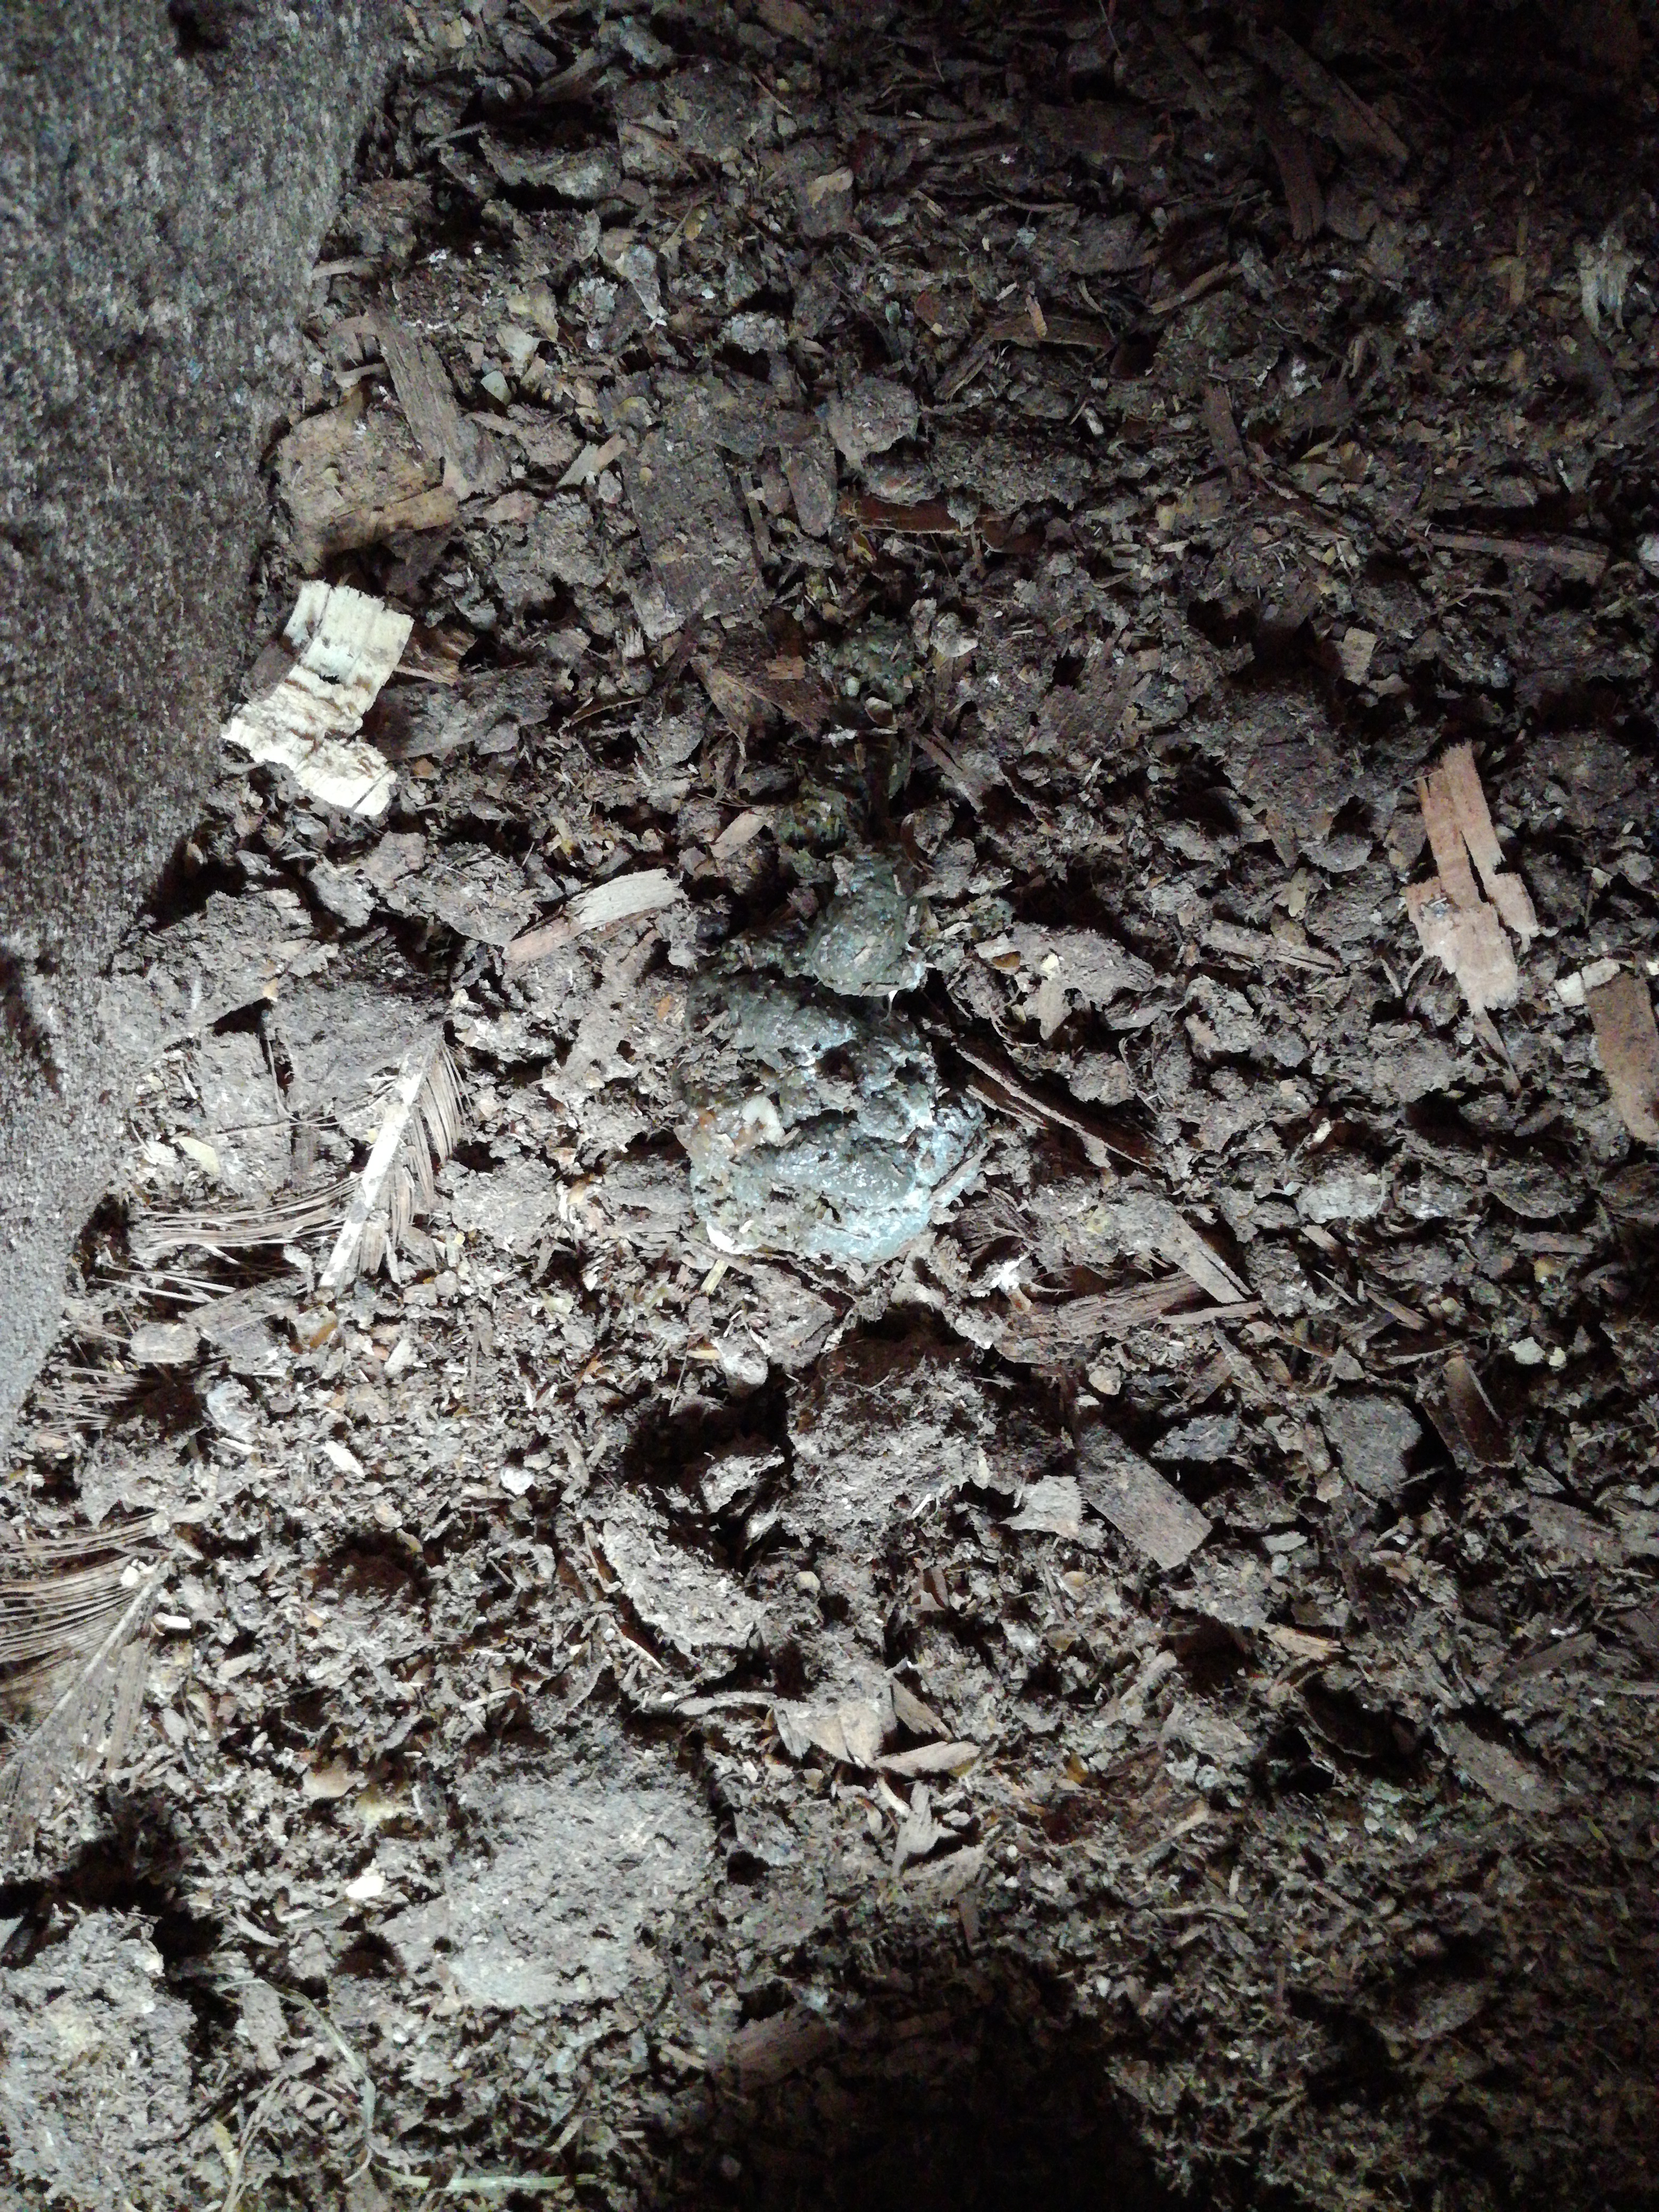
PCR-confirmed diagnosis: Coccidiosis